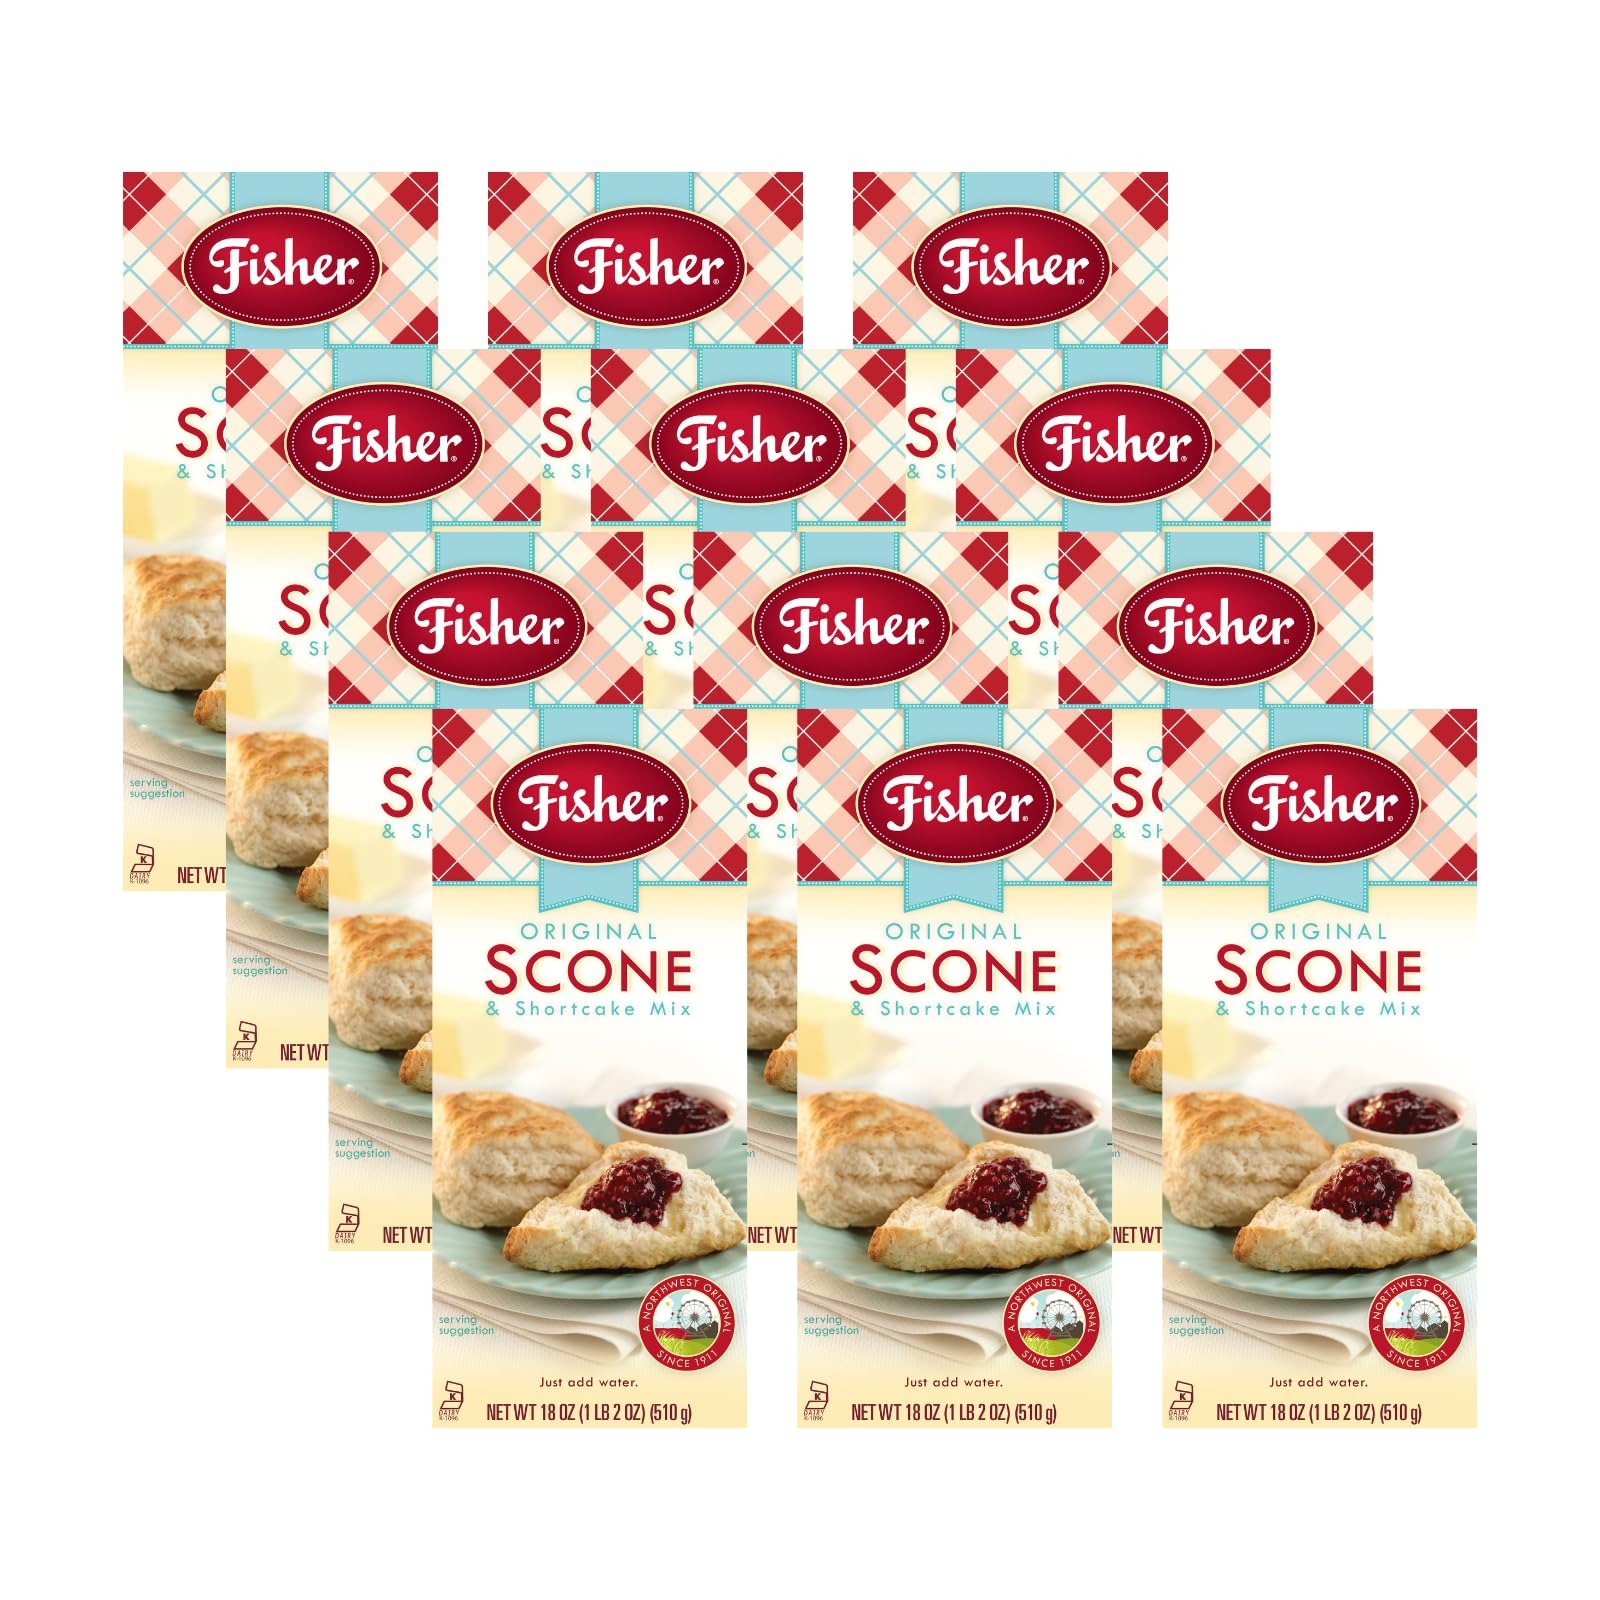
Item Name: Fisher Original Fair Scone & Shortcake Mix, 18 Ounces (Pack of 12)
Bullet Point 1: Fisher Original Fair Scone & Shortcake Mix
Bullet Point 2: Easy to make, just add water
Bullet Point 3: Simply prepared recipes created from high-quality ingredients
Bullet Point 4: This Original Fair Scone mix comes in a 18-Ounce box
Bullet Point 5: Bring everyday goodness to the table with Fisher Scone Mix
Product Description: Like that first ride on the Ferris wheel, Fisher brings back the thrill of childhood. A tradition dating back to the early 1900s, our famous Fisher Fair Scones serve as the signature food attraction at state and local fairs across the Northwest, with fresh-baked goodness in every bite. Our Original Scone recipe continues its record as a crowd pleaser. Fisher believes in simply prepared recipes created from high-quality ingredients. Our products nurture families while promoting sustainable farming practices that honor the earth. Celebrating 100 years of yum! Bring everyday goodness to the table with Fisher Scone Mix.
Value: 216.0
Unit: Ounce

Price: 15.57